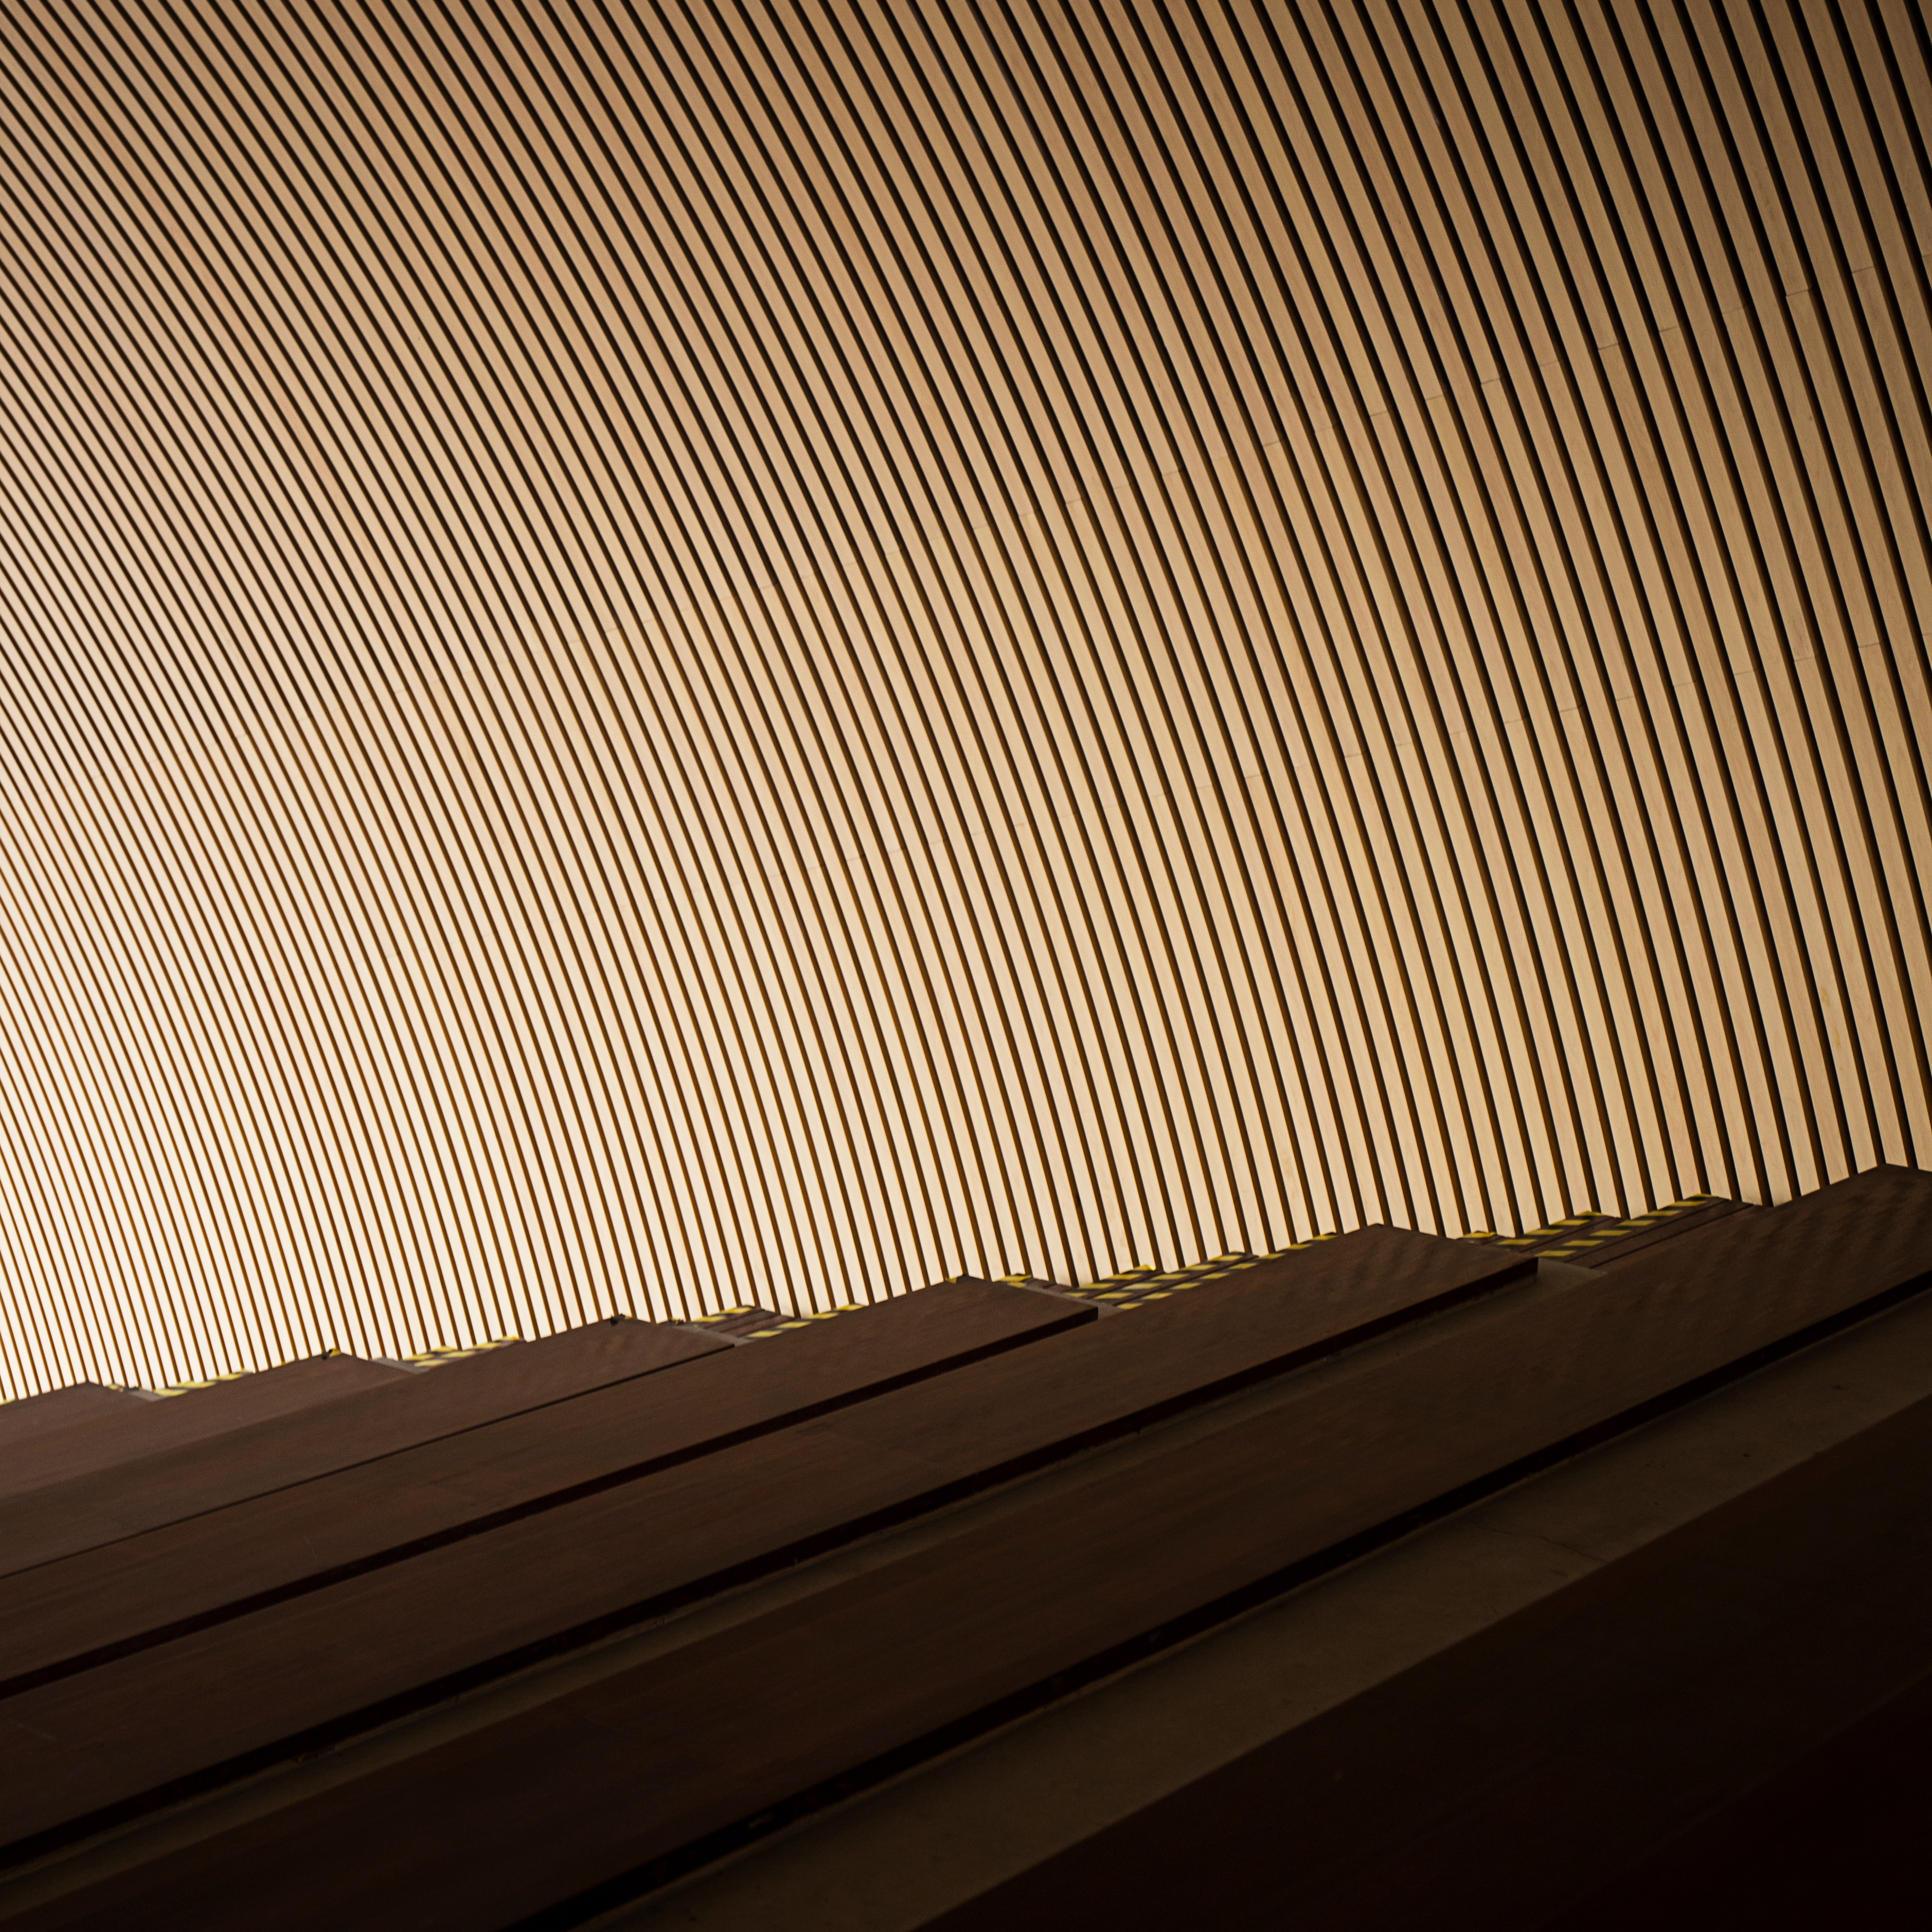
wing, light, wood, floor, ceiling, line, metal, material, design, shape, plywood, window covering